2022 24 Hours of Le Mans

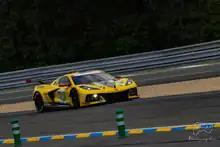
The No. 64 Chevrolet Corvette C8.R retired from the LMGTE Pro lead after being sent into the barrier by the No. 83 AF Corse LMP2 car.

In the 18th hour, just after the No. 63 Corvette was retired with rear-end mechanical damage, François Perrodo's No. 83 AF Corse Oreca was sandwiched between Sims' No. 64 Corvette and John Falb's No. 47 Algarve Pro Oreca on the Mulsanne Straight after the first chicane when he veered left. Perrodo made slight left-side contact with Sims, who was sent into the left-side barrier at high speed; the damaged No. 64 Corvette was retired. Perrodo, who received a three-minute stop-and-go penalty for causing the crash, slowly entered the pit lane for rear-suspension repairs; Calado's No. 51 AF Corse Ferrari took the LMGTE Pro lead, with Makowiecki's No. 91 Porsche second. Frijns lost control of the No. 31 WRT Oreca, going onto the gravel at the exit of Indianapolis turn and crashing into the left-side Armco barrier. Since the blue impact light came on, Frijns was transported to the medical centre; he was unhurt. The accident forced the No. 31 car's retirement and the safety car's only deployment, to enable repairs to the Armco wall. The safety cars were recalled after fifteen minutes, and the first two cars in LMGTE Pro were together; Pier Guidi lost the No. 51 AF Corse Ferrari's advantage to Makowiecki's No. 91 Porsche. Pier Guidi had a right-rear puncture entering the Porsche Curves which forced an unscheduled pit stop, promoting the No. 91 Porsche to the LMGTE Pro lead. The safety-car period reduced the LMP2-leading No. 38 Jota Oreca's gap from one lap to a half-lap, because it had to remain in the pit lane and wait for the nearest safety car.